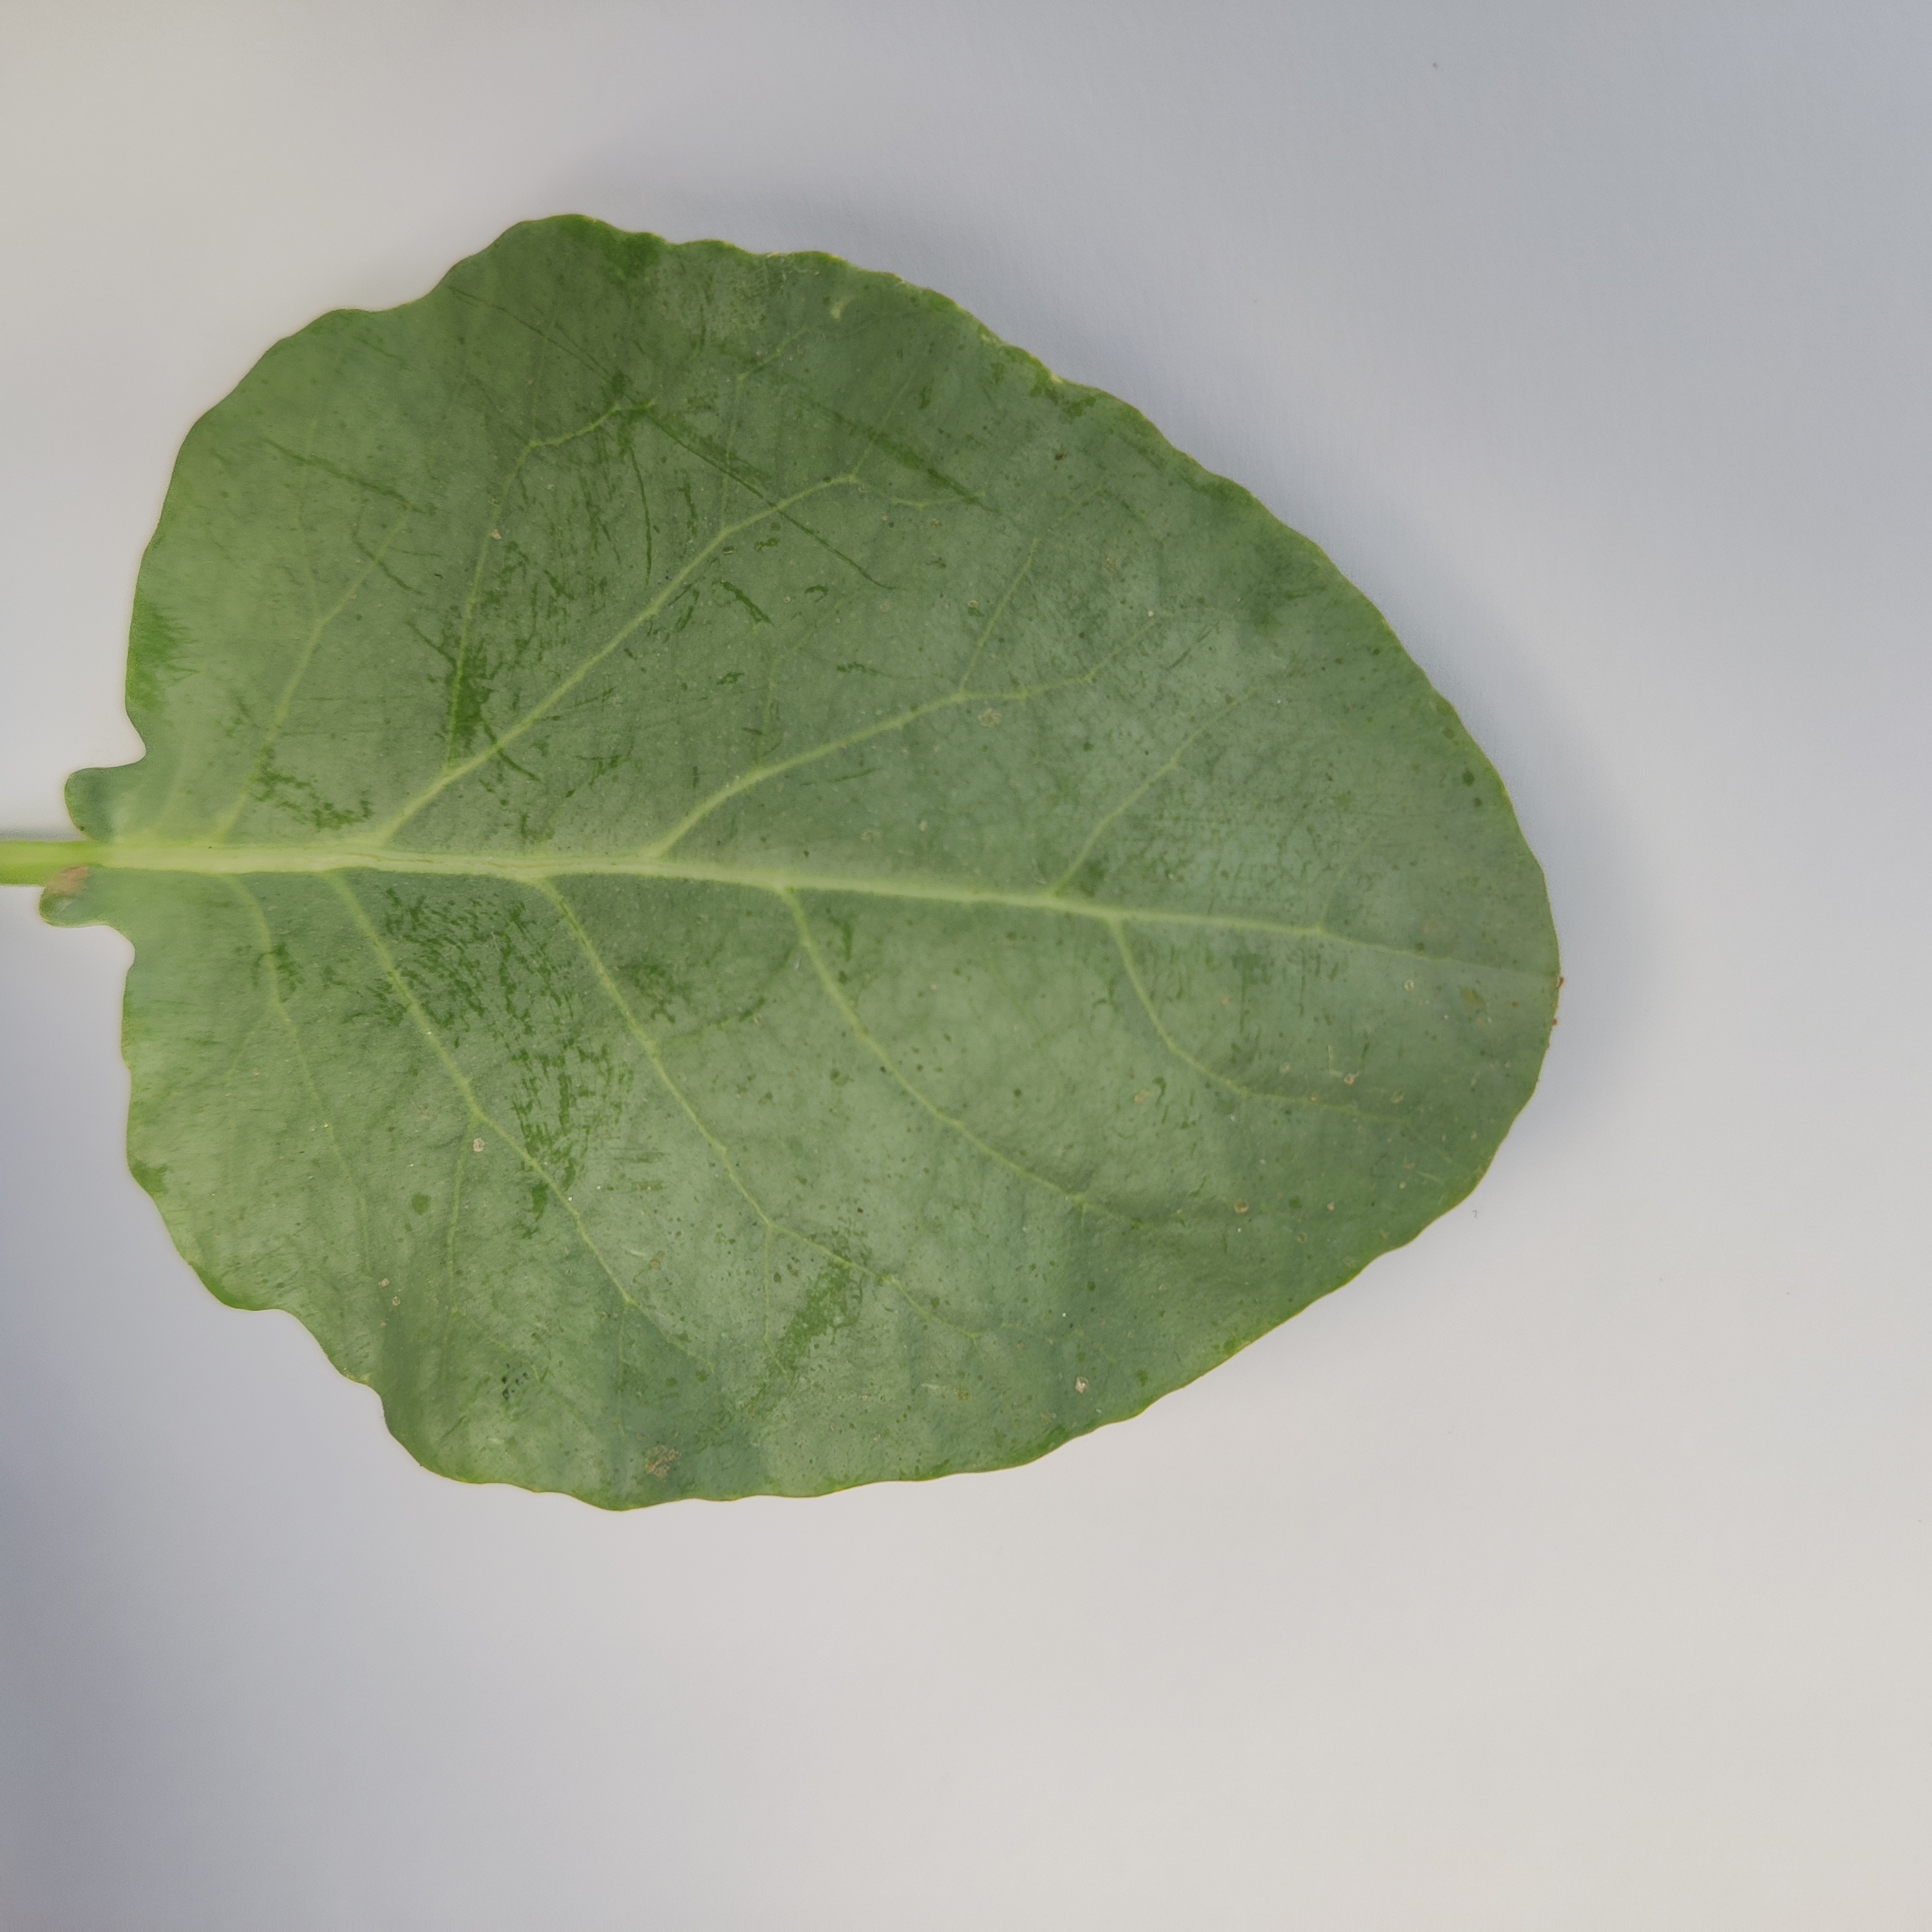
Label: Healthy